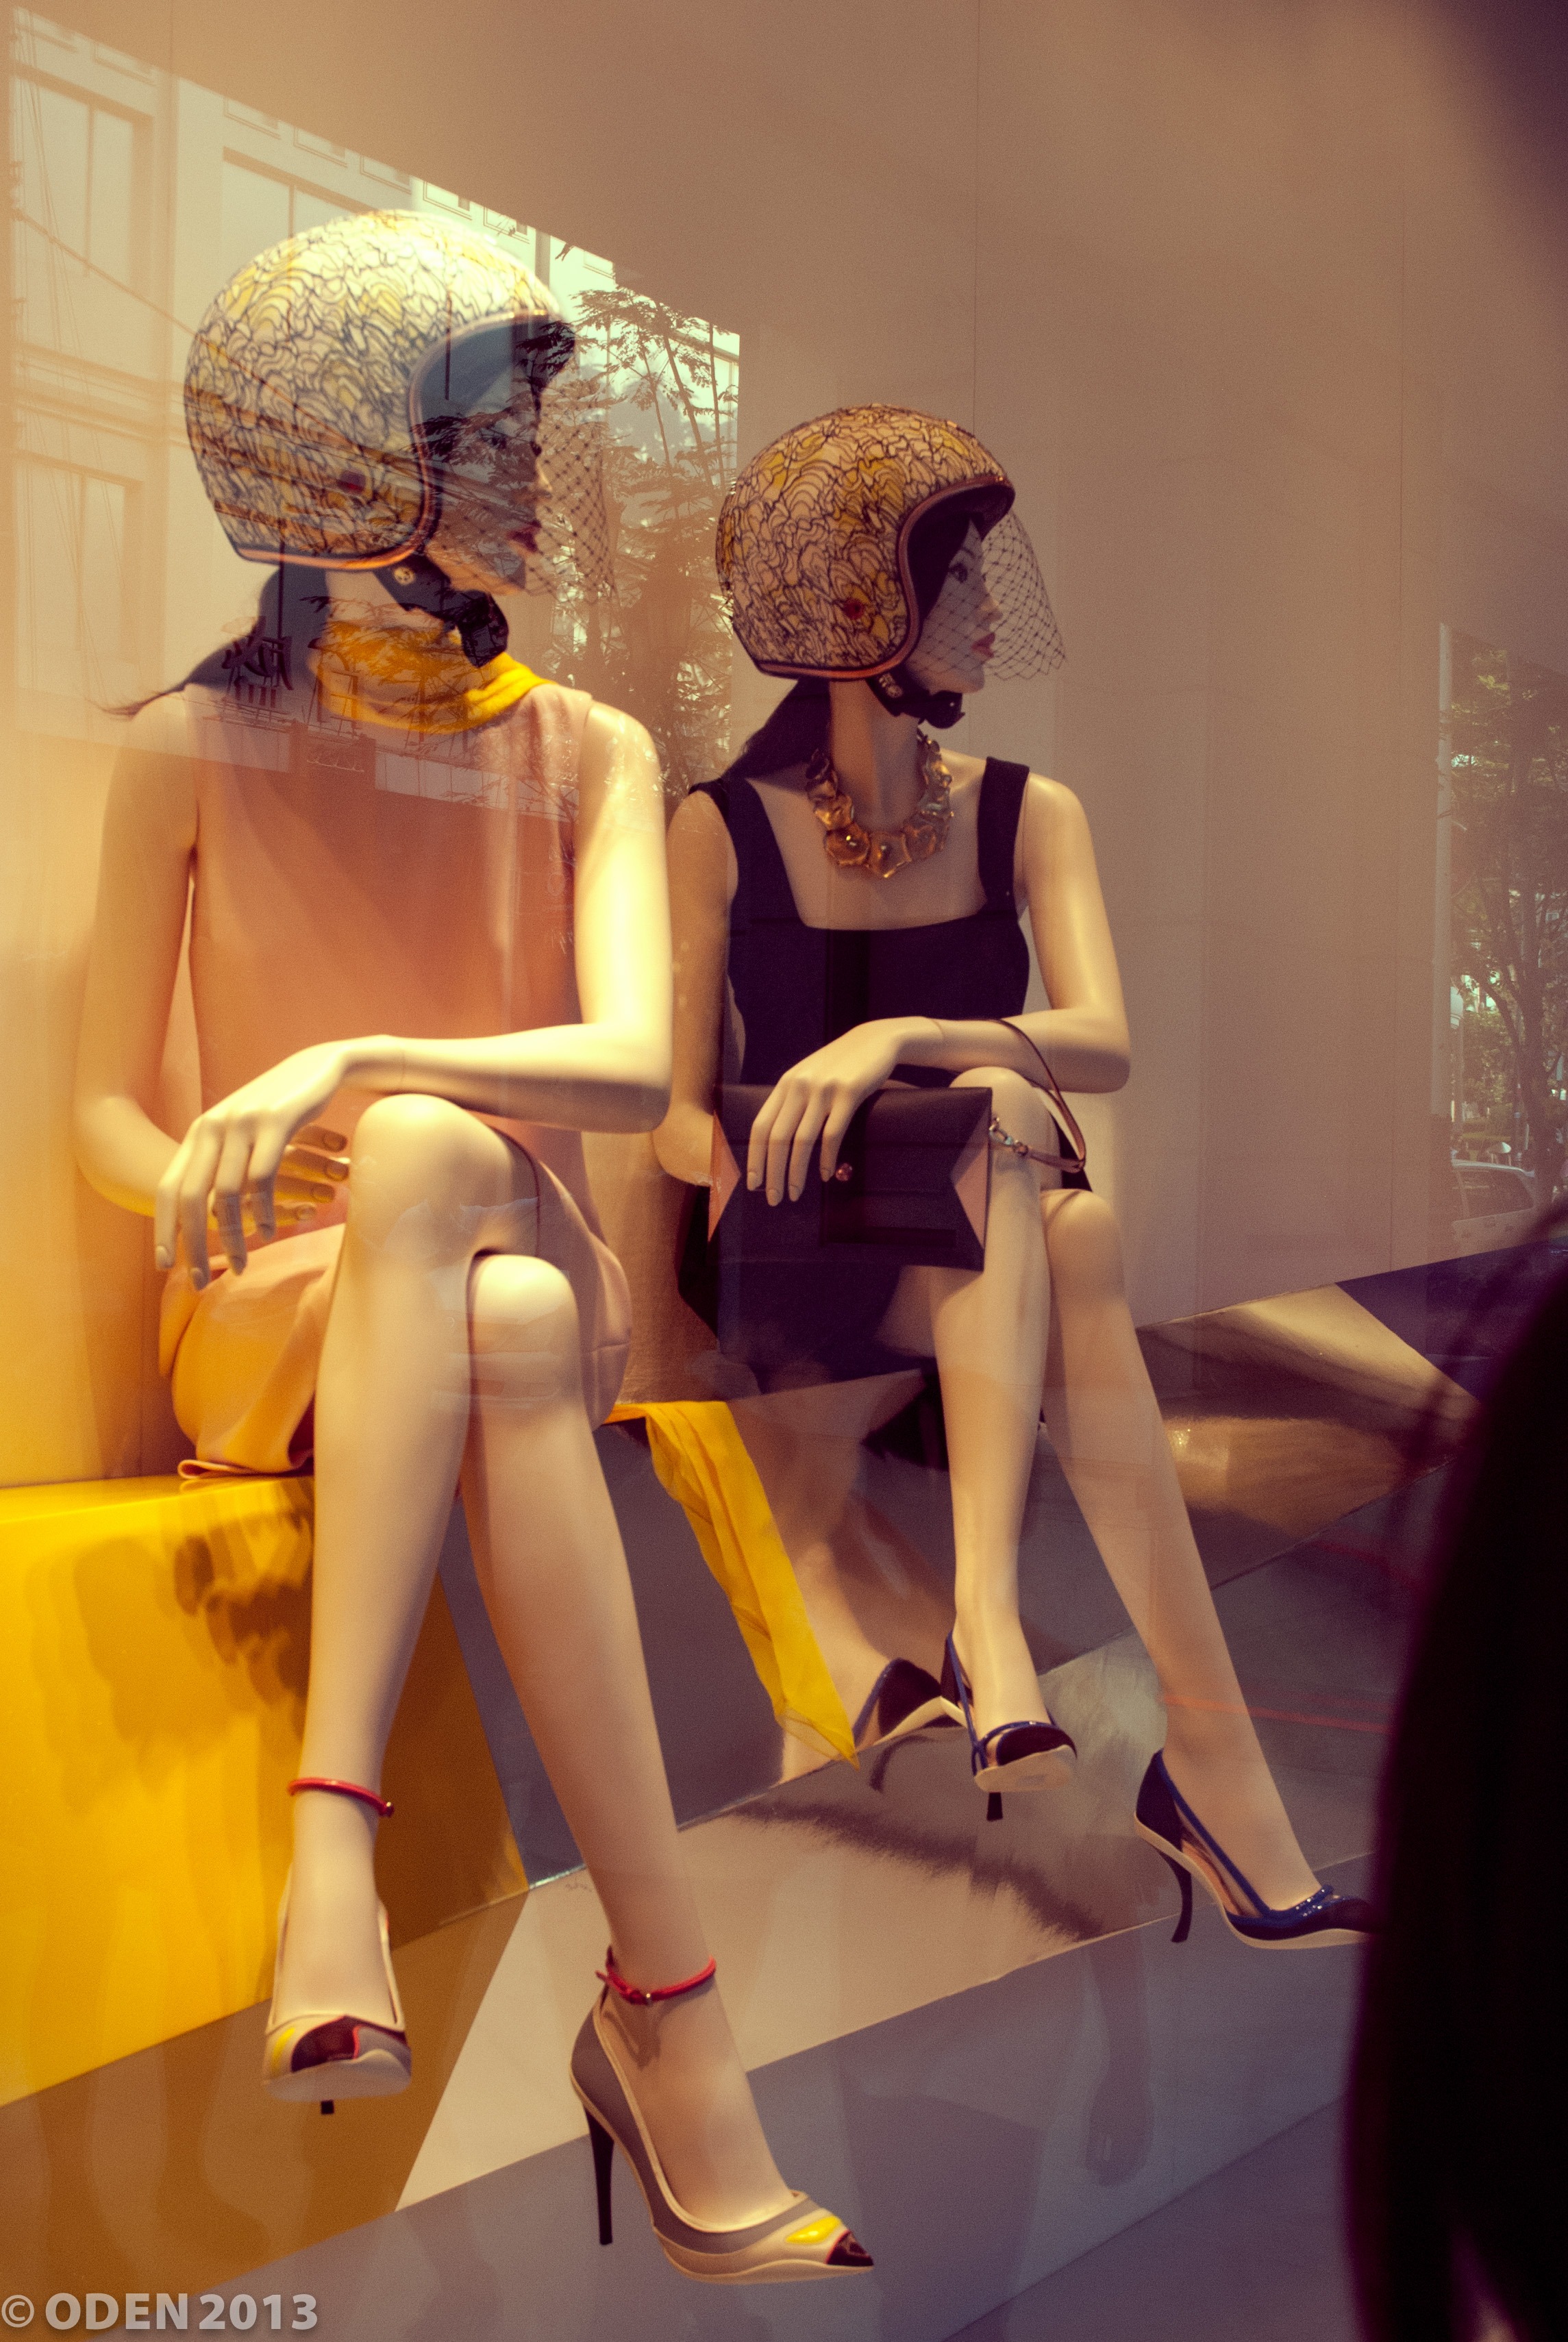
woman, city, model, spring, asia, fashion, clothing, lady, toy, saigon, vietnamese, mannequin, doll, dress, beauty, beautiful, dior, nice, costume, anime, vietnam, photo shoot, ho chi minh city, lunar new year